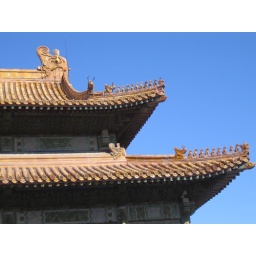
Symbolic animals in the roof means status